Nissan URGE

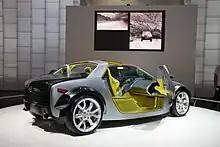
Rear end

The Nissan URGE is a concept targa top sports car that debuted at the 2006 North American International Auto Show. Referred to as a "design exercise," many of the car's design elements were influenced by an internet survey aimed towards young automotive and video game enthusiasts. The design incorporates technological elements such as swan doors and a built in Xbox 360 game console. Though not intended for production, the concept was intended to represent a sports car that was more affordable than the Z or GT-R.